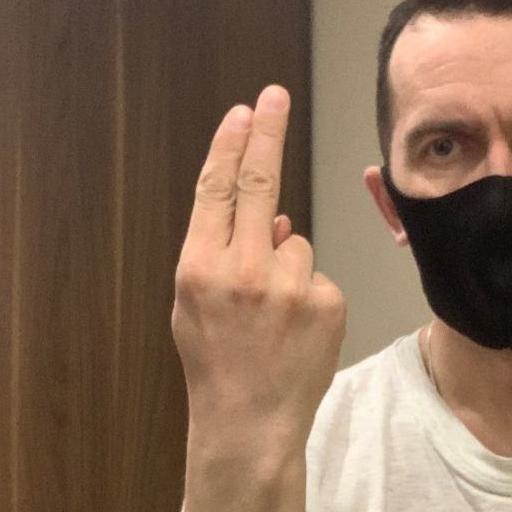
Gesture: two_up_inverted